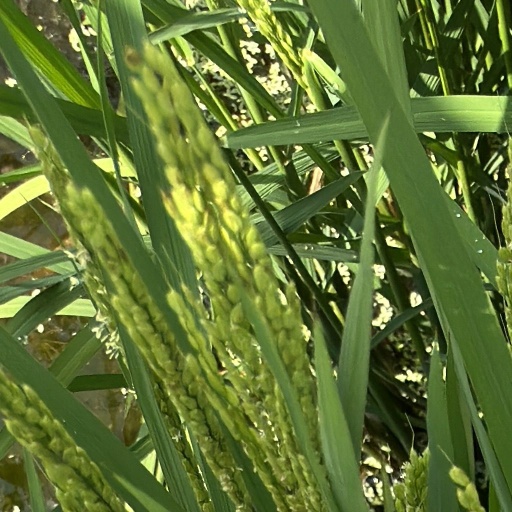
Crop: rice